Karachi Transport Ittehad

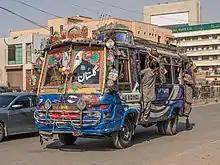
A mini-bus in Karachi

Karachi Transport Ittehad (KTI) is coalition of owners of private buses, minibuses, taxis and rickshaws in Karachi, Sindh, Pakistan. Karachi Transport Ittehad sets the fares of private Transport in Karachi.